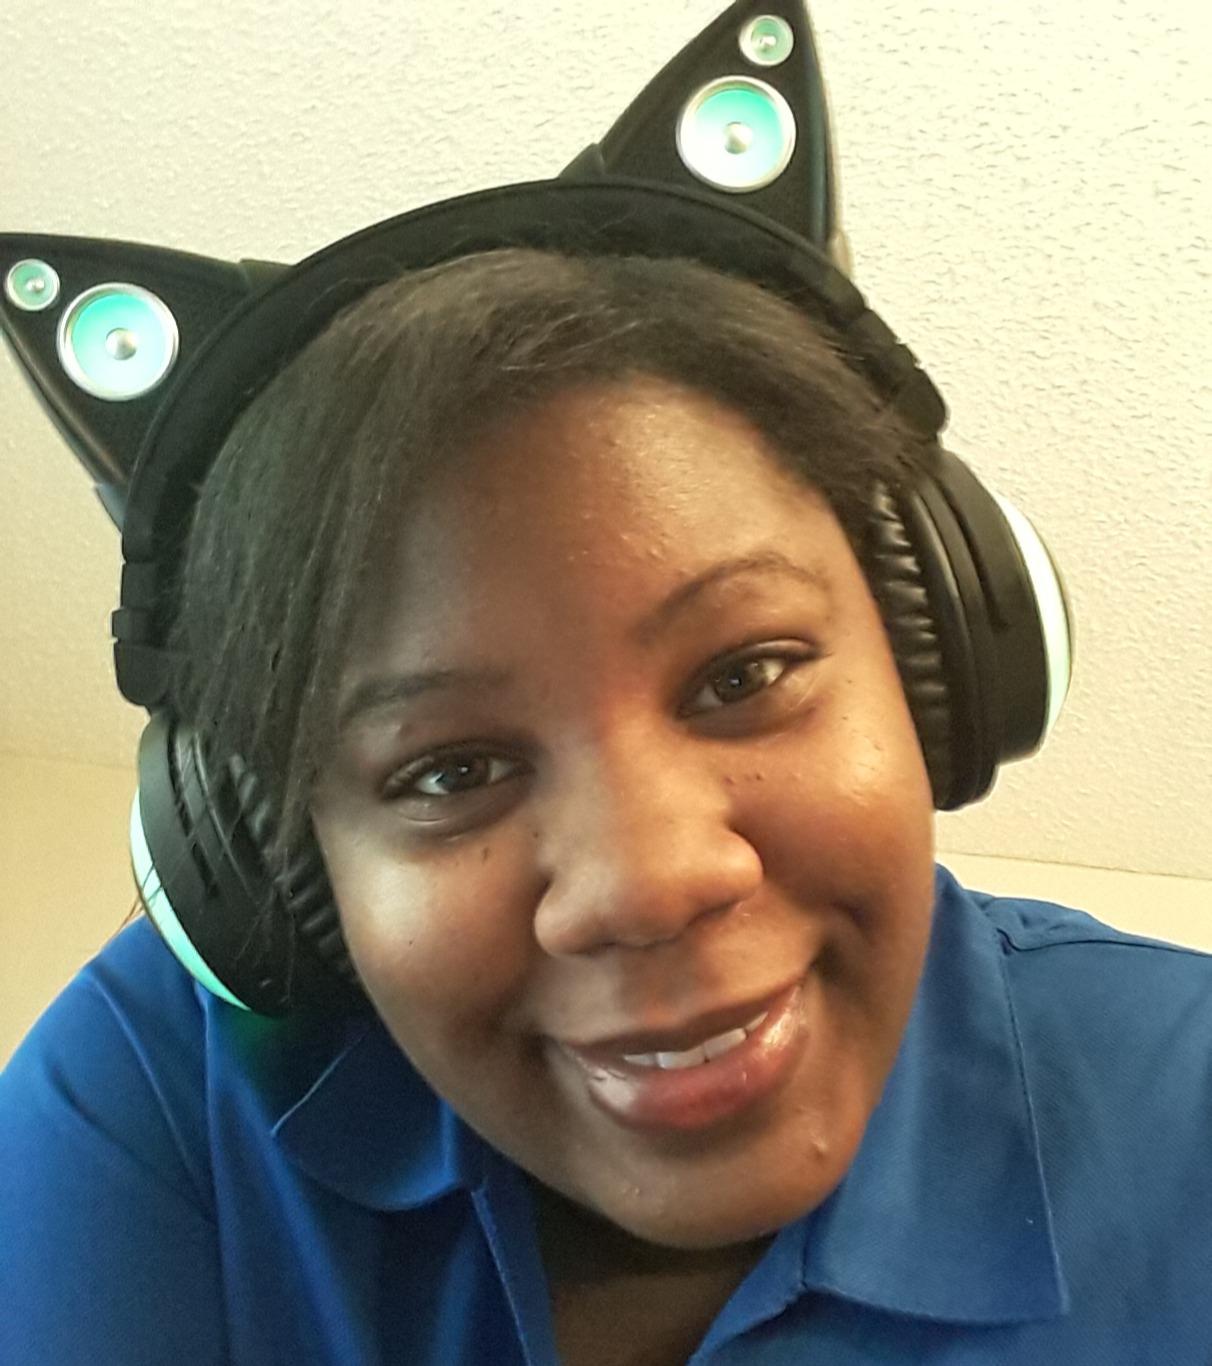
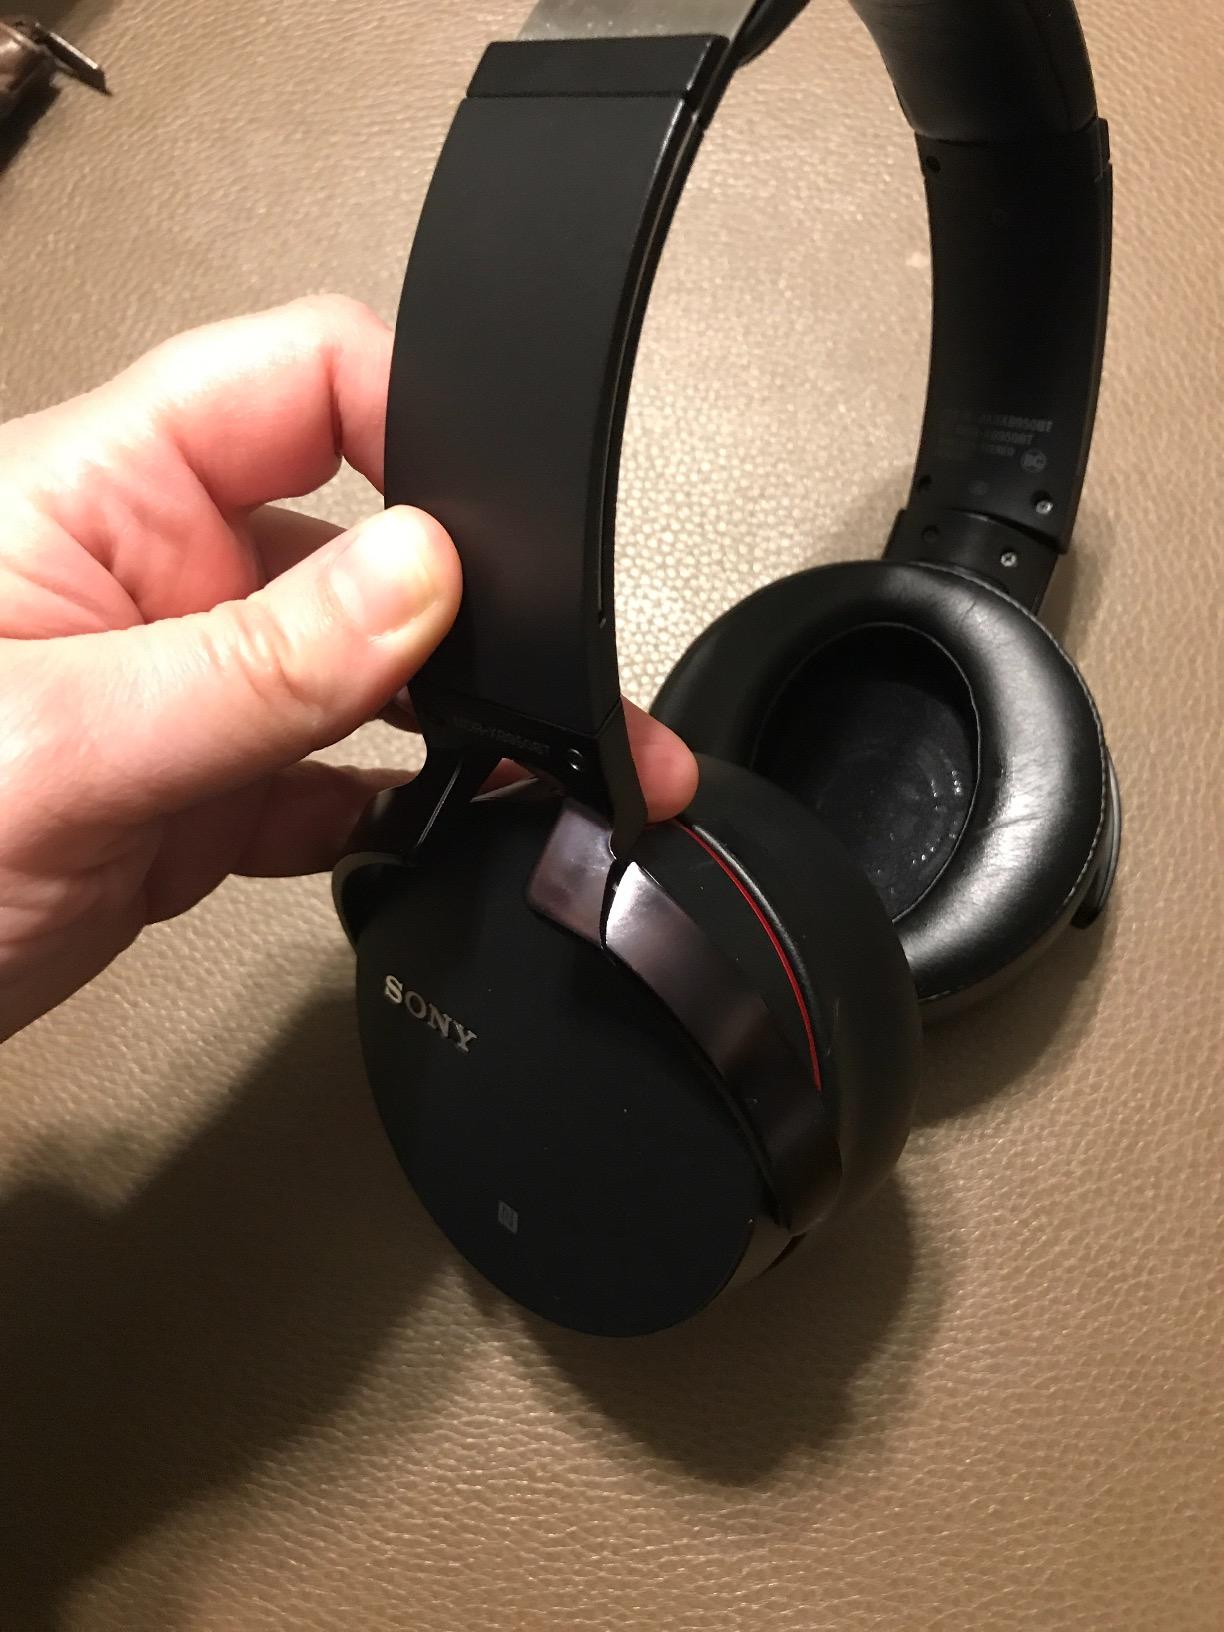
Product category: headphones
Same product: no